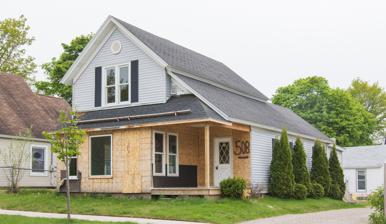
Building: Isaac Bartram House
Country: United States of America
Year built: 1903
Historic house in Michigan, United States United States historic place Isaac Bartram House U.S. National Register of Historic Places Show map of Michigan Show map of the United States Location 508 Wachtel Ave., Petoskey, Michigan Coordinates 45°22′23″N 84°57′46″W / 45.37306°N 84.96278°W / 45.37306; -84.96278 Area 0.3 acres (0.12 ha) Built 1903 ( 1903 ) Architectural style Queen Anne MPS Petoskey MRA NRHP reference No. 86001975 Added to NRHP September 10, 1986 The Isaac Bartram House is a private house located at 508 Wachtel Avenue in Petoskey, Michigan . It was placed on the National Register of Historic Places in 1986. The Isaac Bartram House is a two-story front-gable Queen Anne structure with a single story wing extending to the rear. A one-story entrance porch with a shed roof has decorative turned elements. The house is clad with clapboards, and has one-over-one windows with cornices above. The house was constructed before 1903, and is associated with Isaac Bartram, a laborer at Darling & Beahan's seed and implement store. References